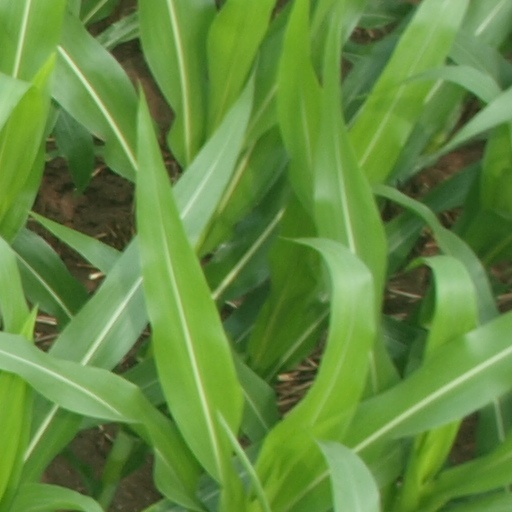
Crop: maize; corn